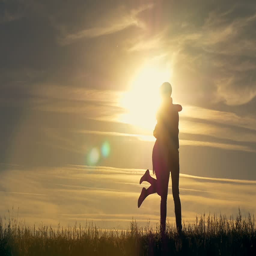
silhouette of a young couple running towards each other .